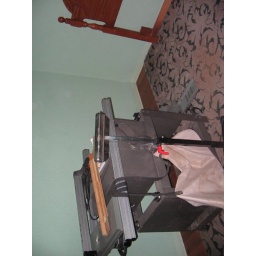
table saw in back bedroom - no room in garage